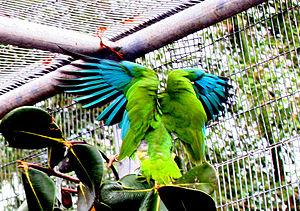
L'Amazone de Porto Rico est une espèce d'oiseau endémique de l'archipel de Porto Rico appartenant au genre néotropical Amazona.